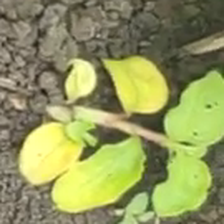
Weed species: Kena_(Commplina_benghalensio)